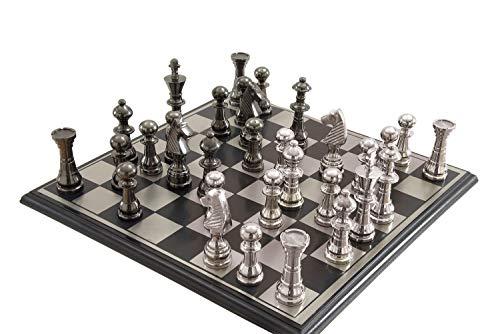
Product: Deco 79 Metal Wood Chess Set, 17 by 6-Inch, Mahogany Brown and Matte Silver
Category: Home & Kitchen | Home Décor | Kids' Room Décor | Rugs
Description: Color: Mahogany brown, matte silver, reflective silver, reflective Platinum.
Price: $169.49
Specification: ProductDimensions:17x6x17inches|ItemWeight:14.85pounds|ShippingWeight:14.85pounds(Viewshippingratesandpolicies)|Manufacturer:UMAEnterprises,Inc.|ASIN:B00PW2WK1S|Itemmodelnumber:28371